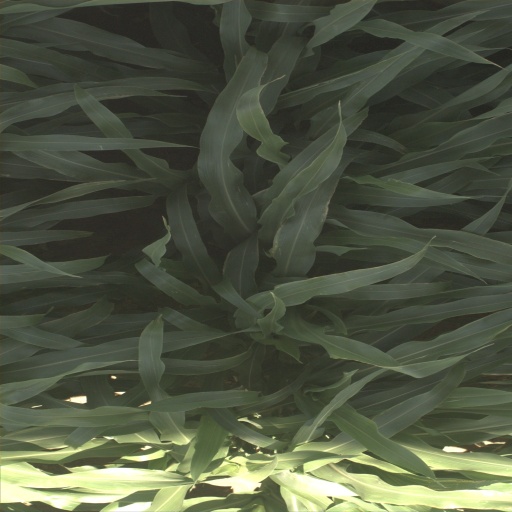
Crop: sorghum